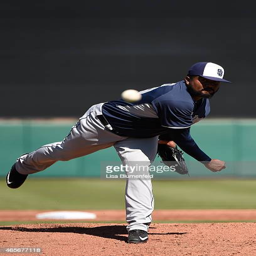
pitcher of the pitches against sports team